All's Well, Ends Well 2012

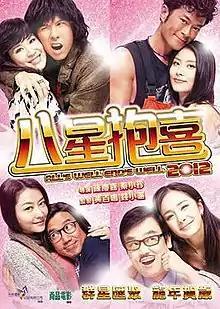

All's Well, Ends Well 2012 is a 2012 Hong Kong romantic comedy film directed by Chan Hing-ka and Janet Chun. It is the seventh instalment in the "All's Well, Ends Well" film series.